Ilya Serikov

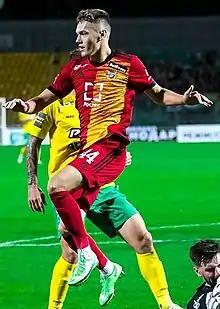
Serikov with Arsenal Tula in 2022

Ilya Andreyevich Serikov (born 4 March 1995) is a Russian professional footballer who plays as a defender for Montenegrin First League club Budućnost.